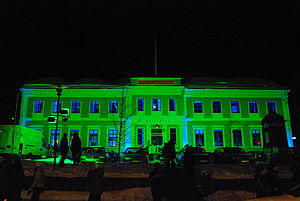
Östersund / Historie / Krig og kriser
Östersunds turistbureau oplyst under Vinterfestivalen
Östersund er et byområde i Jämtland, Sverige. Den er residensby i Jämtlands län samt hovedby i Östersunds kommune. Byen ligger ved Storsjön, og er Storsjöbygdens og Jämtlands eneste købstad. Östersund er det 24.-største byområde i Sverige, med 43.796 indbyggere.